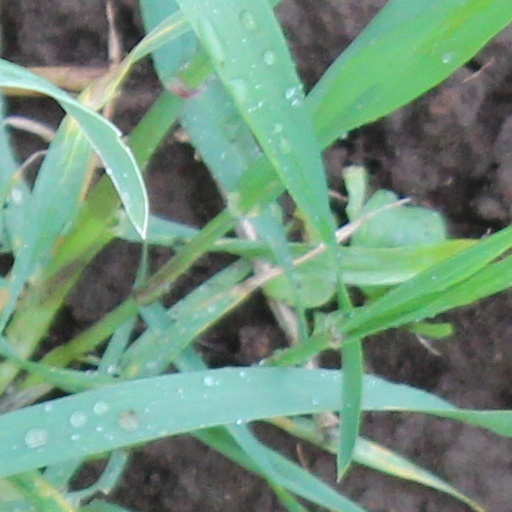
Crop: wheat